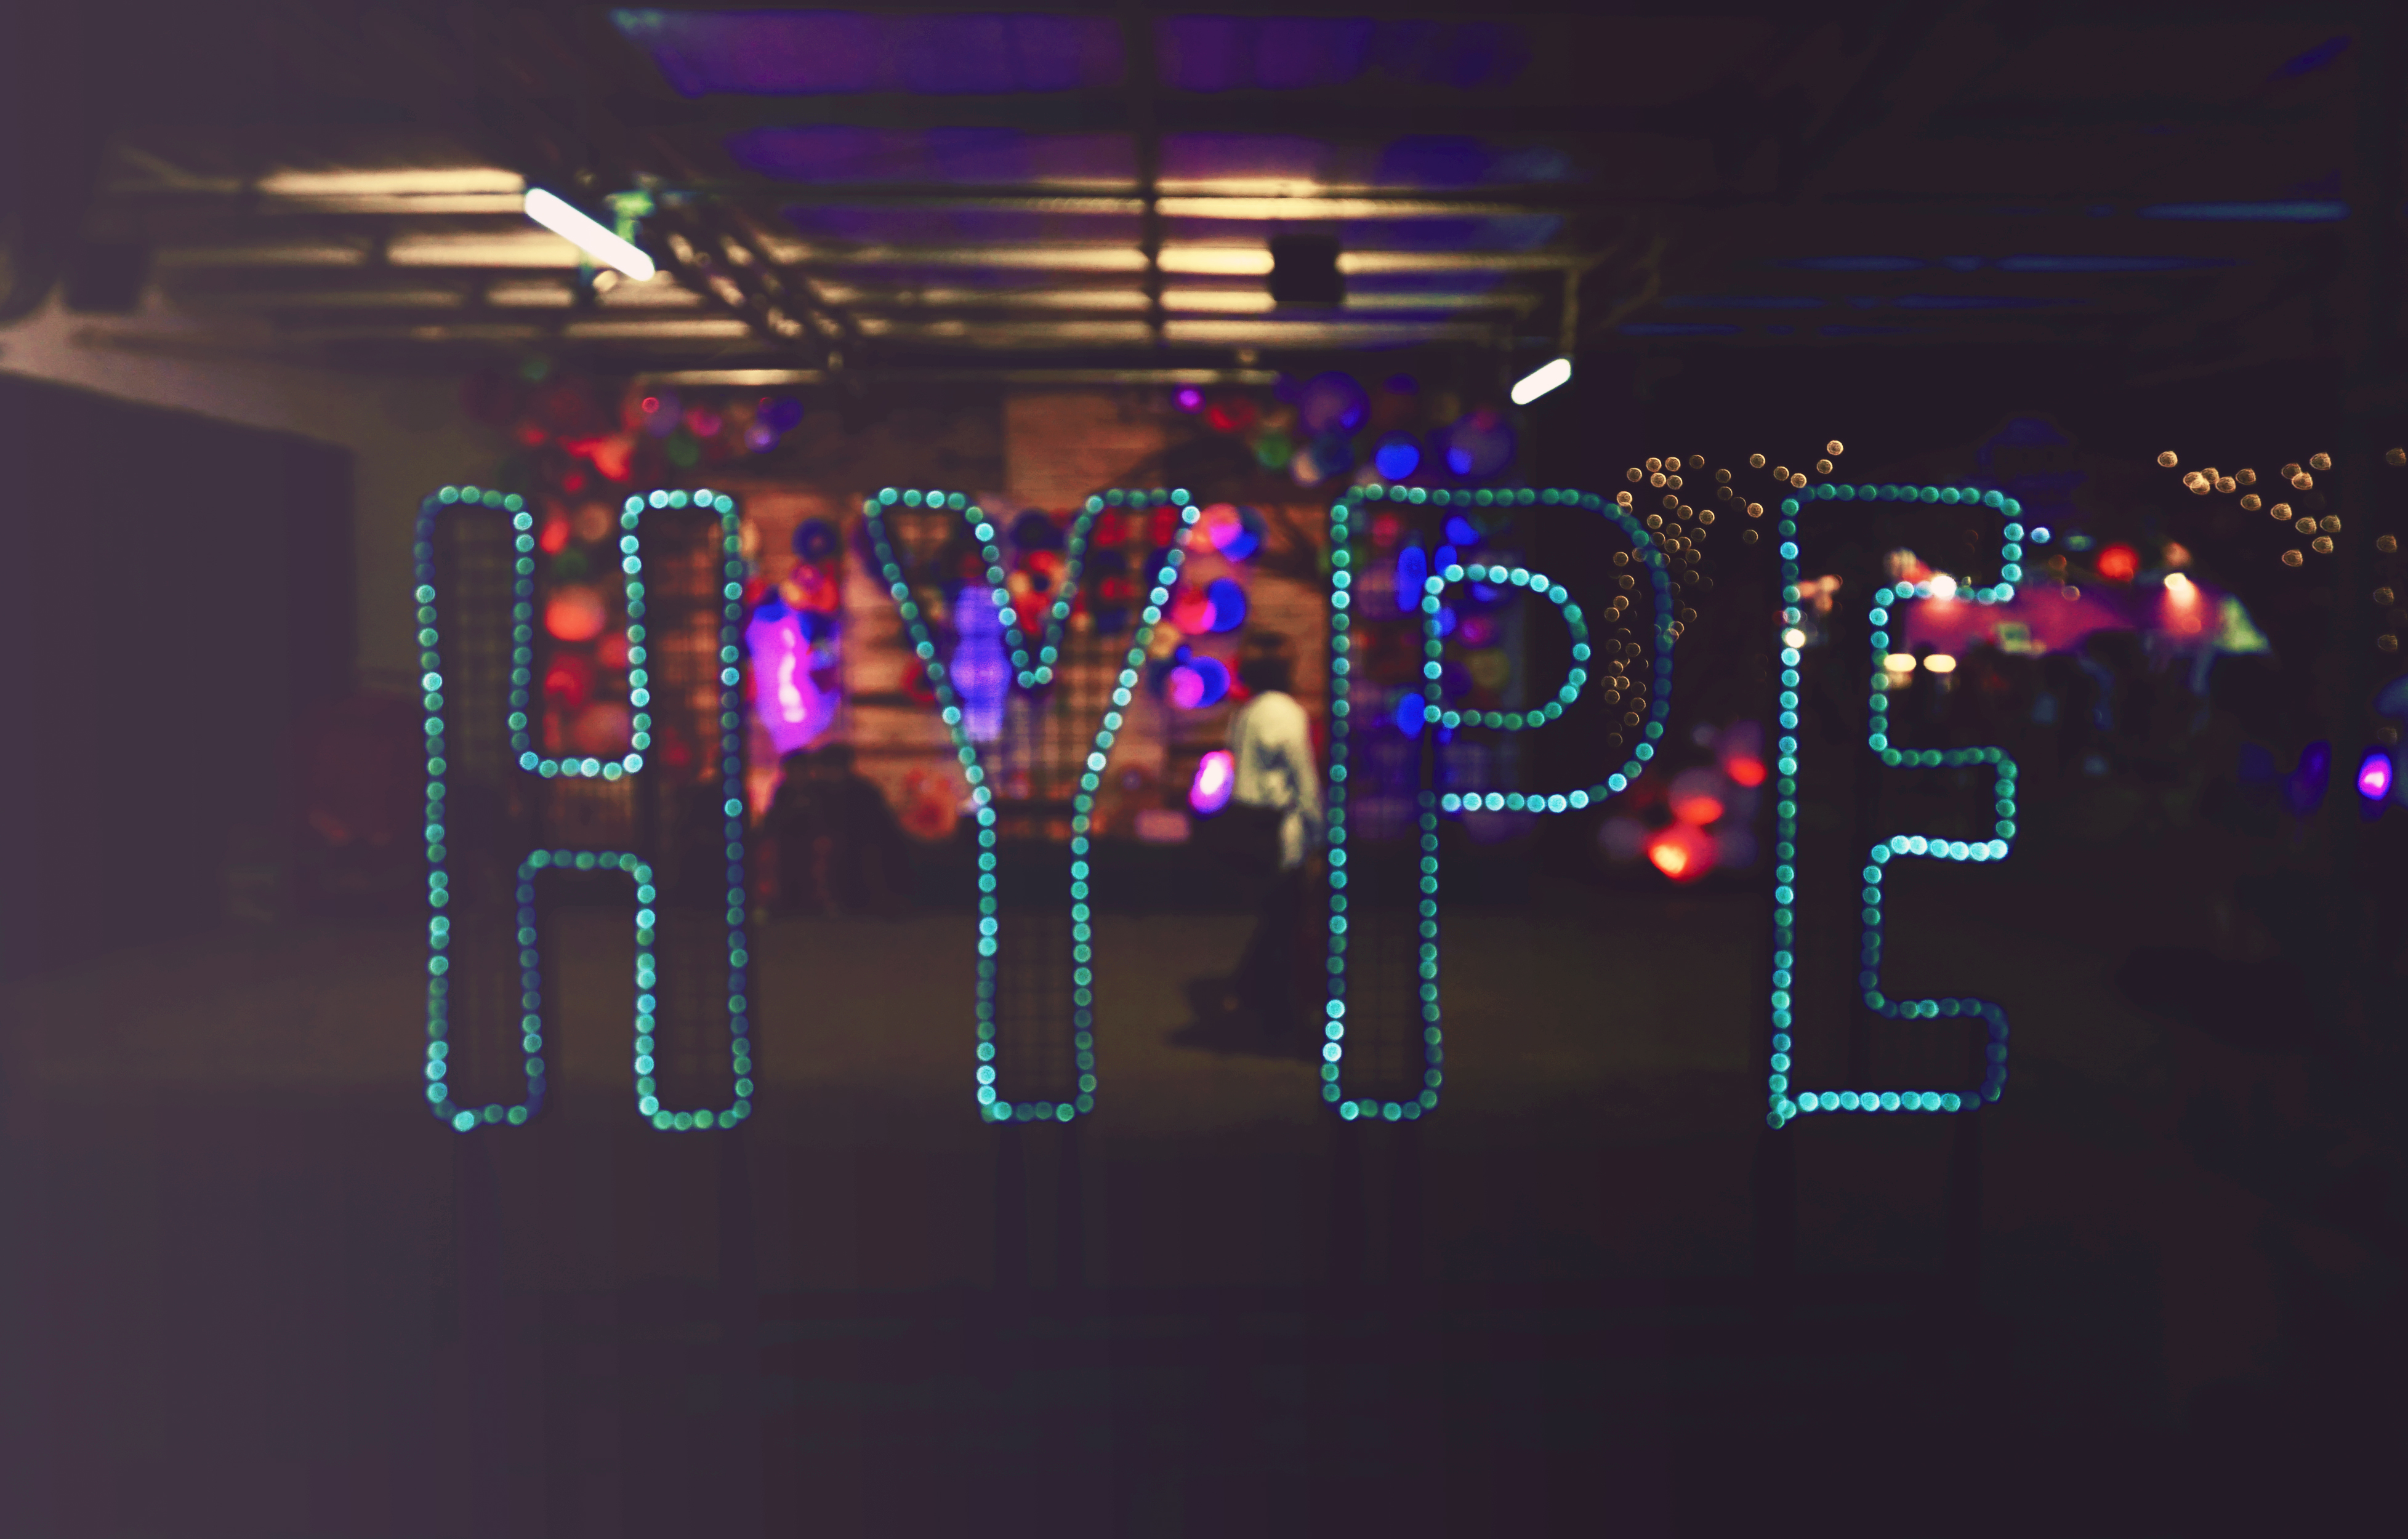
light, bokeh, night, number, darkness, signage, lighting, neon, neon sign, christmas decoration, font, hype, christmas lights, display device